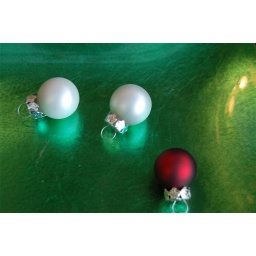
These small Christmas tree ornaments are reflected in a glass dish in an antique shop.